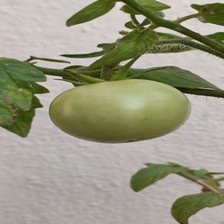
Label: tomato